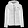
Label: Coat